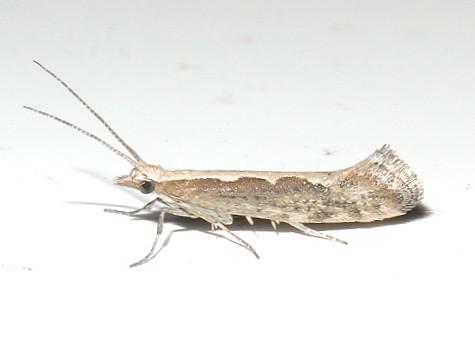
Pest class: diamondback_moth